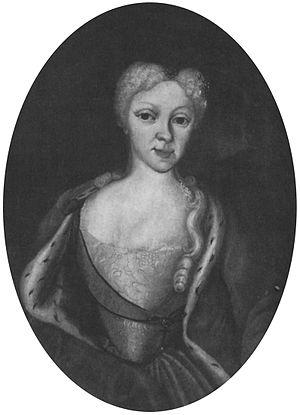
Frédérique de Wurtemberg-Neuenstadt née le 27 juillet 1699 et décédée le 8 mai 1781, était une princesse allemande. Elle était la favorite de la reine de Danemark, Sophie-Madeleine de Brandebourg-Culmbach, et l'abbesse du couvent protestant denois de Vallø stift dans les années 1738-1743.